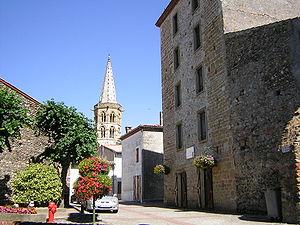
Martres-Tolosane (Haute-Garonne, Midi-Pyrénées, France) - Rue du Donjon et musée archéologique.